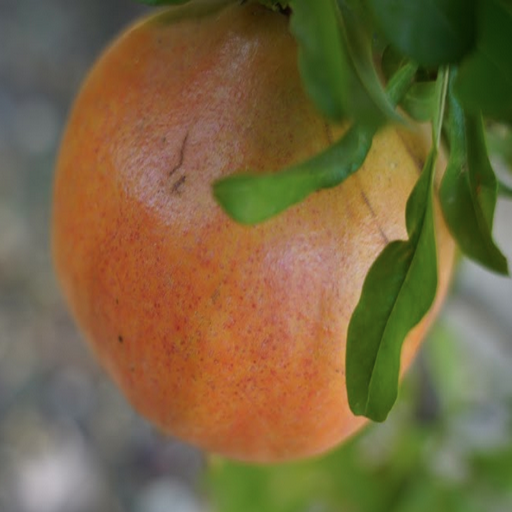
Label: Healthy